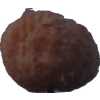
Label: orange_peeled